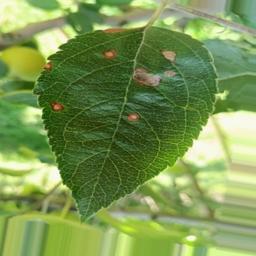
Label: Alternaria